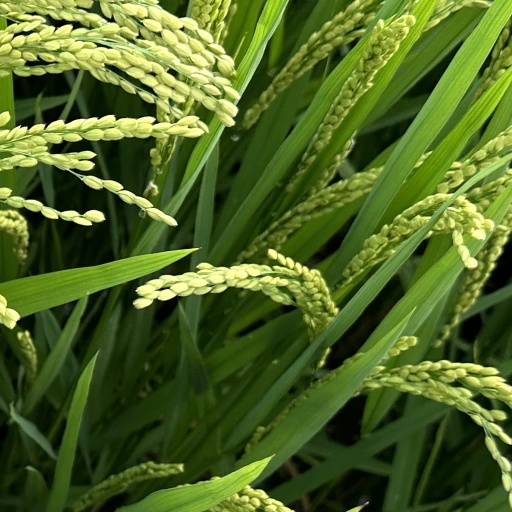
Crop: rice